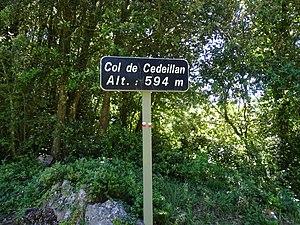
Massac est une commune française située dans le département de l'Aude et la région Occitanie.